Zum schwarzen Ferkel

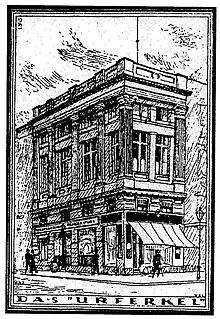
The original building with the tavern.

Zum schwarzen Ferkel ("The Black Piglet") was a tavern located at the corner of Unter den Linden and Neue Wilhelmstraße in Berlin. Said once to have been frequented by Heinrich Heine, Robert Schumann and E. T. A. Hoffmann, it was in the 1890s the meeting place for a circle of mainly Nordic writers and artists, including August Strindberg, Holger Drachmann and Edvard Munch but also the Pole Stanisław Przybyszewski and several Germans.